Peter the Great (1937 film)

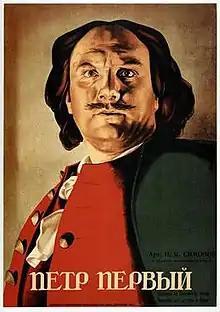
Official movie poster

Peter the Great is a 1937-1938 Soviet two-part historical biographical film, shot on the Order of Lenin from Leningrad film studio Lenfilm director Vladimir Petrov on the eponymous play Aleksey Nikolayevich Tolstoy, devoted to the life and activity of the Russian Emperor Peter I.